Irrigation

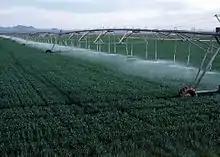
Center pivot with drop sprinklers

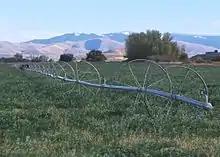
Wheel line irrigation system in Idaho, US, 2001

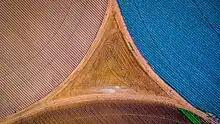
Center pivot irrigation

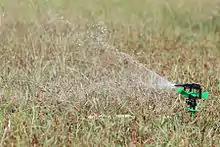
An impact sprinkler watering a lawn, an example of a hose-end sprinkler

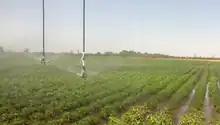
Overirrigation because of poor distribution uniformity in the furrows. Potato plants were oppressed and turned yellow

Center pivot irrigation is a form of sprinkler irrigation utilising several segments of pipe (usually galvanized steel or aluminium) joined and supported by trusses, mounted on wheeled towers with sprinklers positioned along its length.